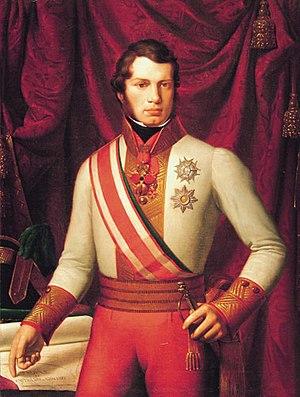
Leopold de Habsbourg-Toscane, né le 3 octobre 1797 à Florence et mort le 29 janvier 1870 à Rome, fut grand-duc de Toscane sous le nom de Léopold II de 1824 à 1859.